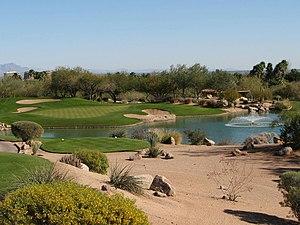
Trou #7, The Phoenician Golf Club, parcours Canyon, Scottsdale, Arizona, USA